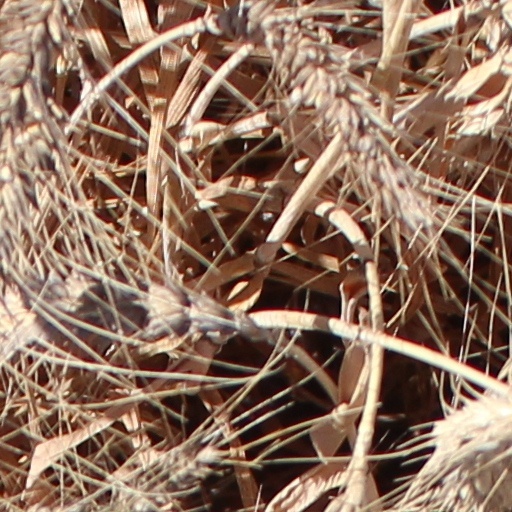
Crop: wheat